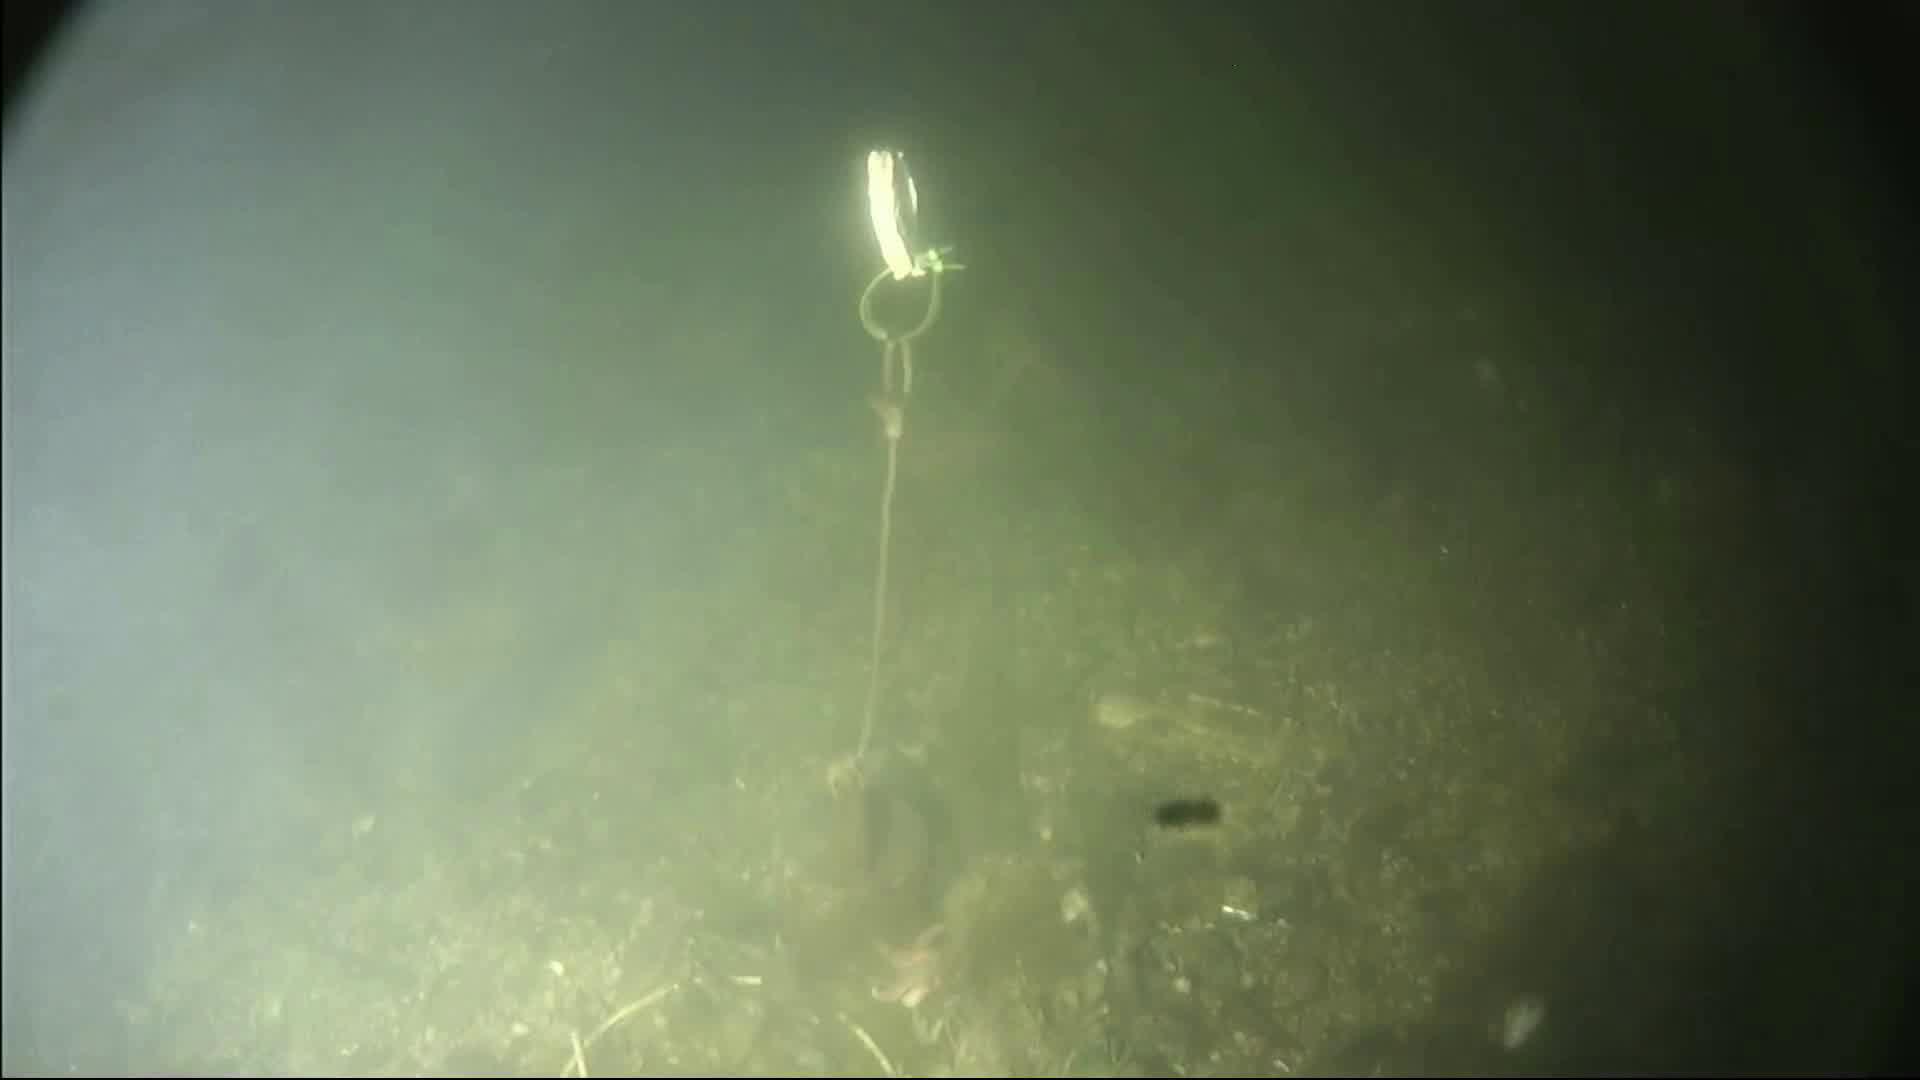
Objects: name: starfish